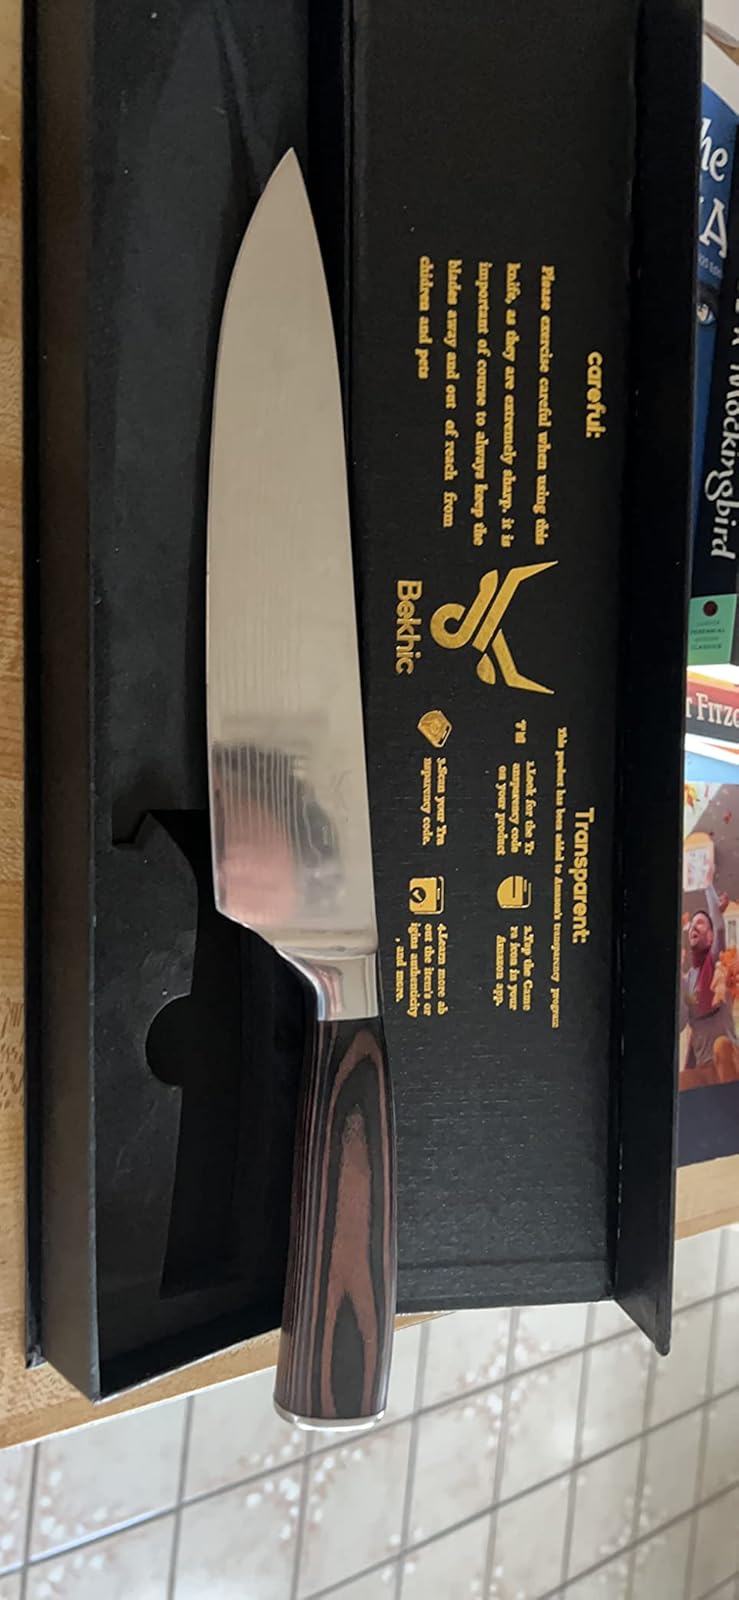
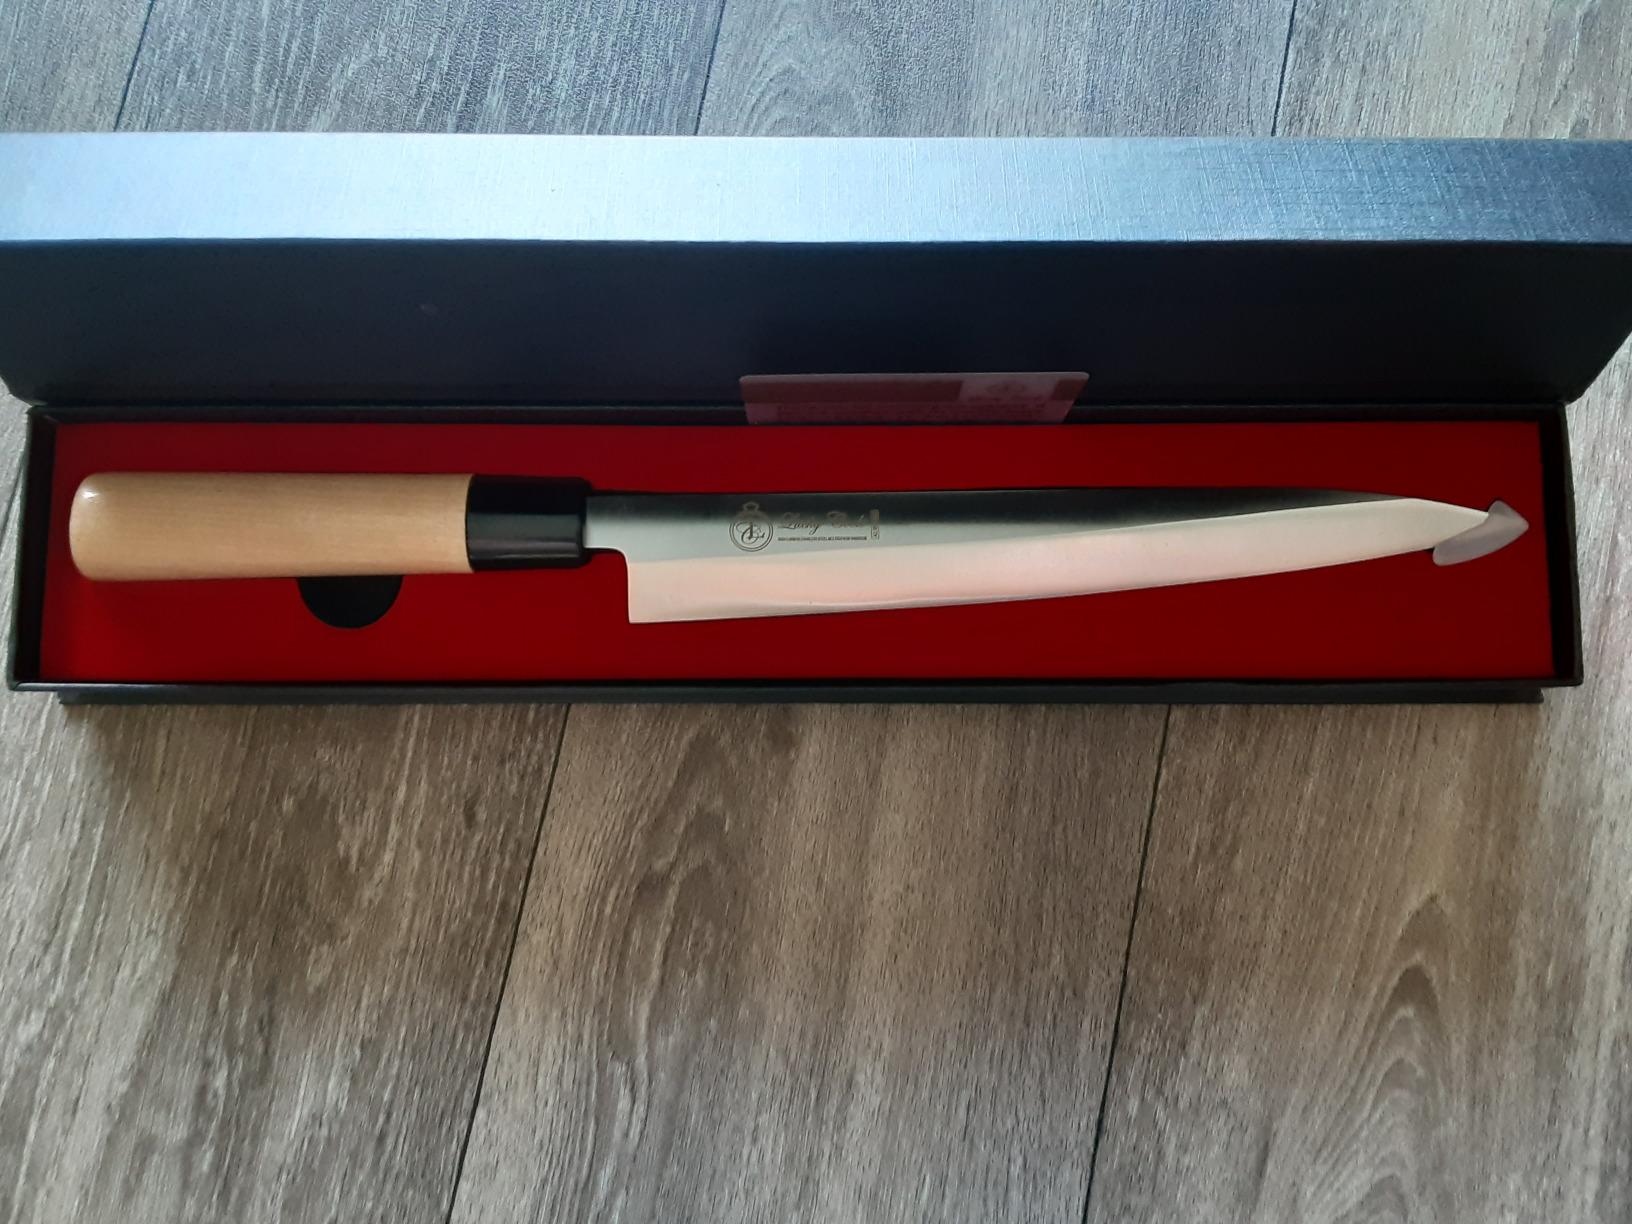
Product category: items_knife
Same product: no